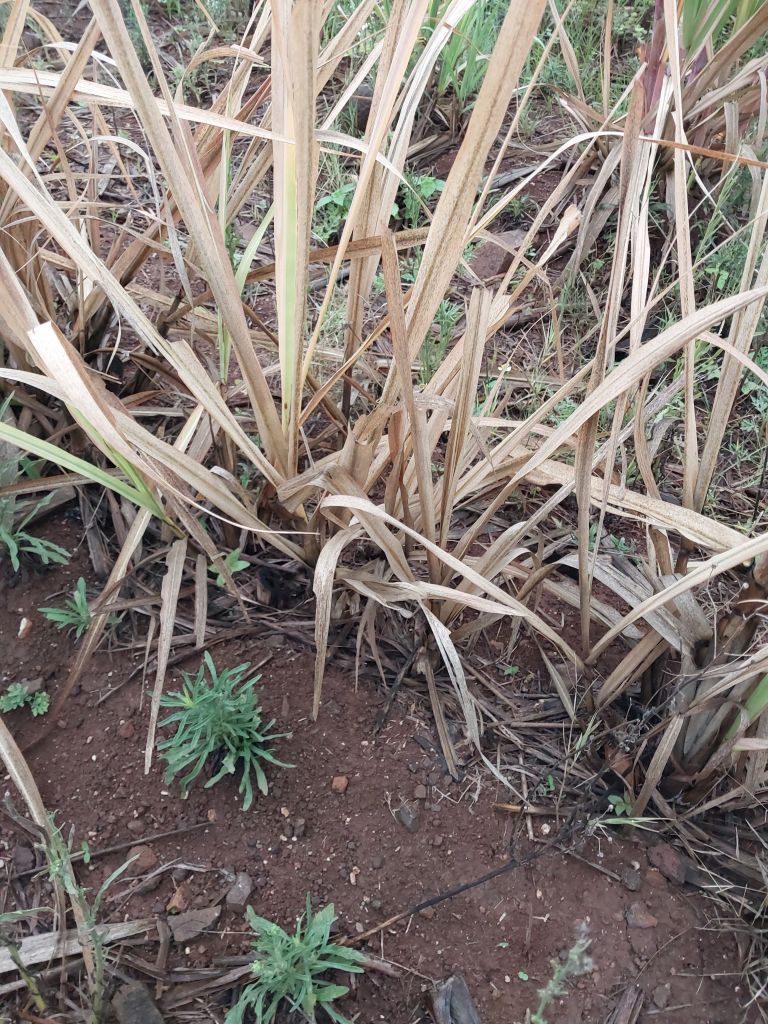
Label: Sett Rot